Langdale Forest

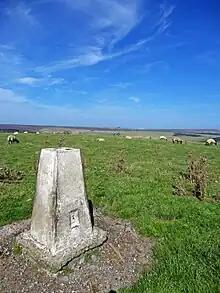
Langdale Rigg End Trig Point

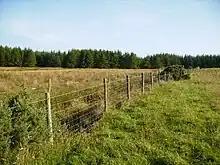
Uncultivated area near the edge of Langdale Forest

The forest contains over 15 scheduled monuments, all listed with Historic England, being noted for their history dating back to the Bronze Age.